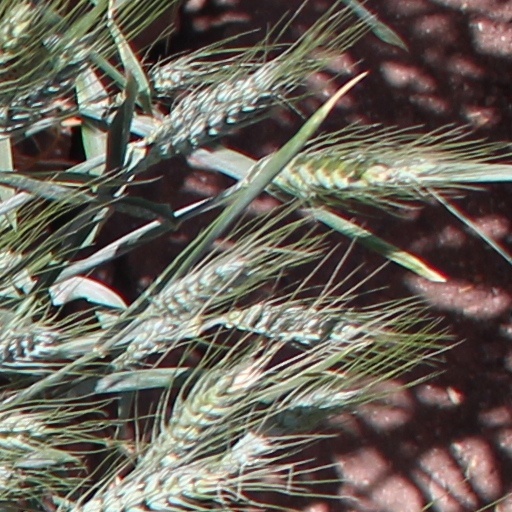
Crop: wheat